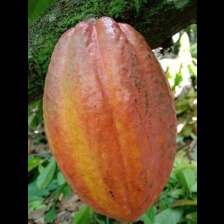
Label: sana